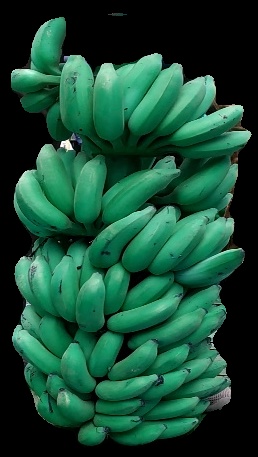
Variety: elakki-bale
Grade: grade1